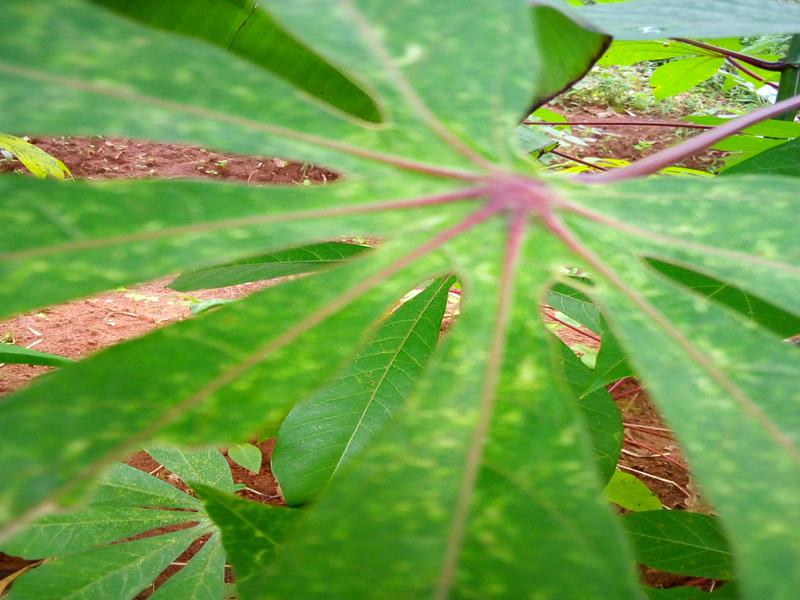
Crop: cassava
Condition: green_mottle